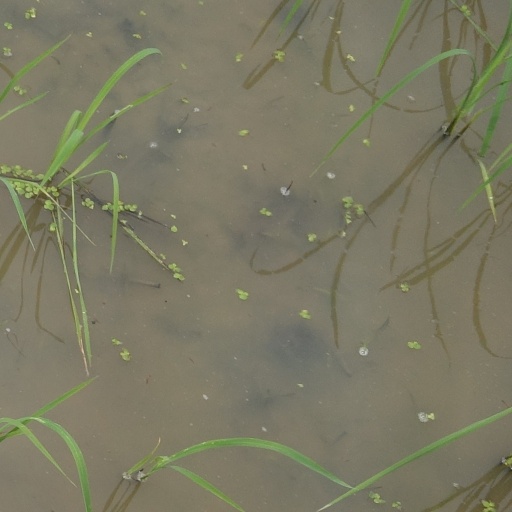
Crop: rice